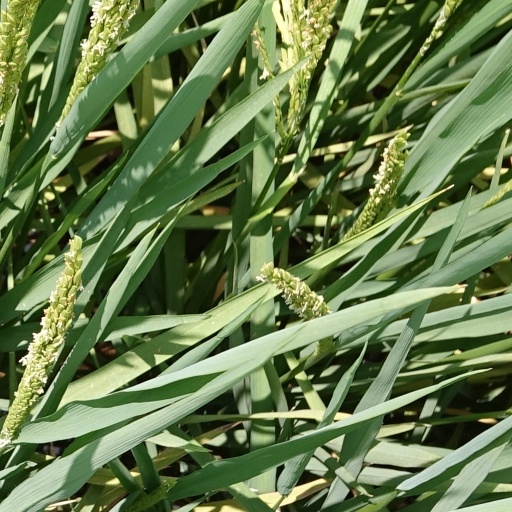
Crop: rice